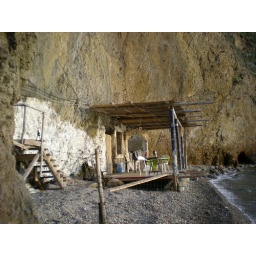
House-Cave digged in a wall of rock on the beach of Chiaia di Luna. Ponza island. June 2007